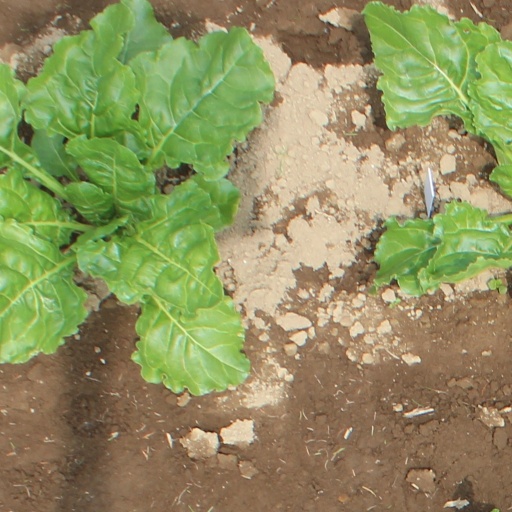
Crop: sugar beet